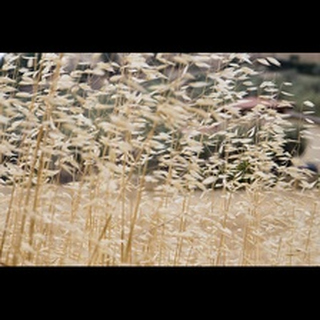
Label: wheat_blast